Fratton Park

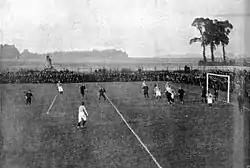
Portsmouth v Ryde match at Fratton Park, 1899. North Terrace and Milton End

With the successful acquisition of a four-and-a-half-acre plot of market garden land, bought from the Goldsmith family who owned Milton Farm (and from whom which 'Goldsmith Avenue' is named after), a general meeting of shareholders was then held on 2 September 1898 at the Sussex Hotel in Landport, Portsmouth. The Sussex Hotel was actually a large Brickwoods Brewery hostelry which stood directly opposite the Portsmouth Town Hall. The Sussex Hotel was demolished in 1972 when the present Guildhall Square was built.